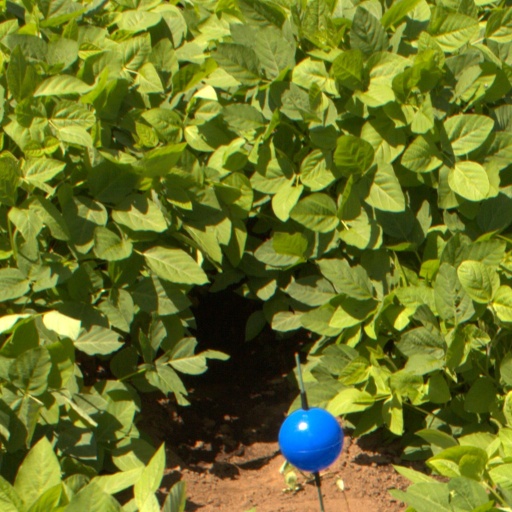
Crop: soybean